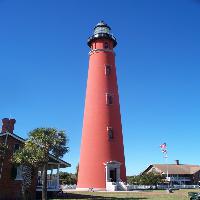
Weather: sun or clear